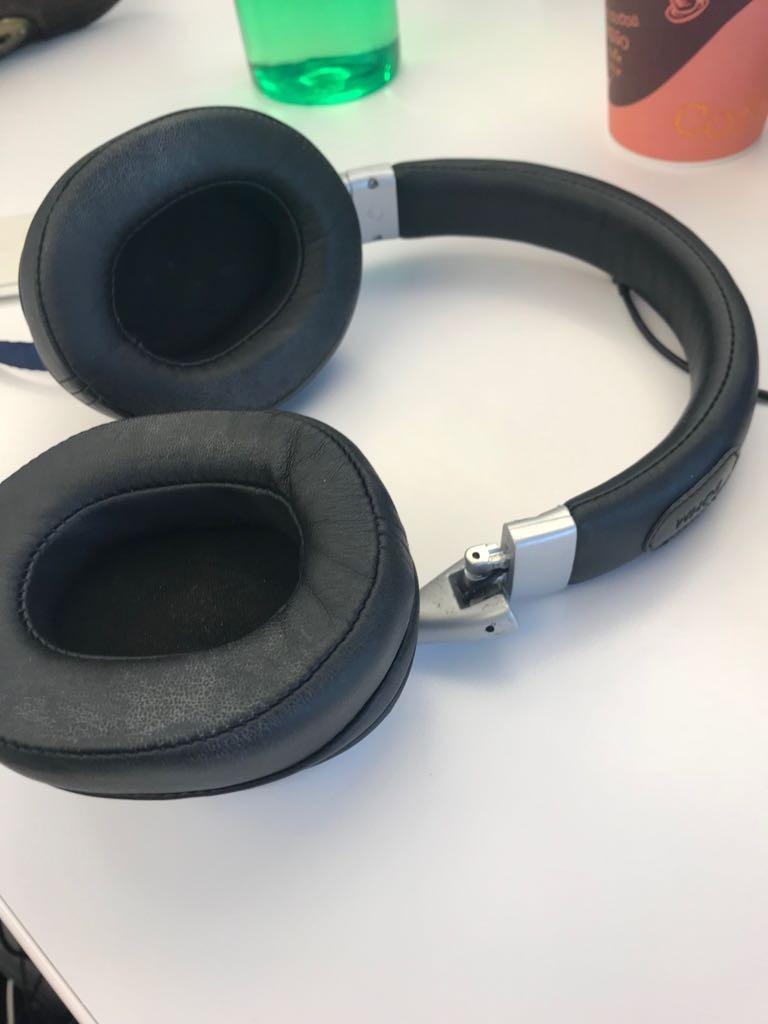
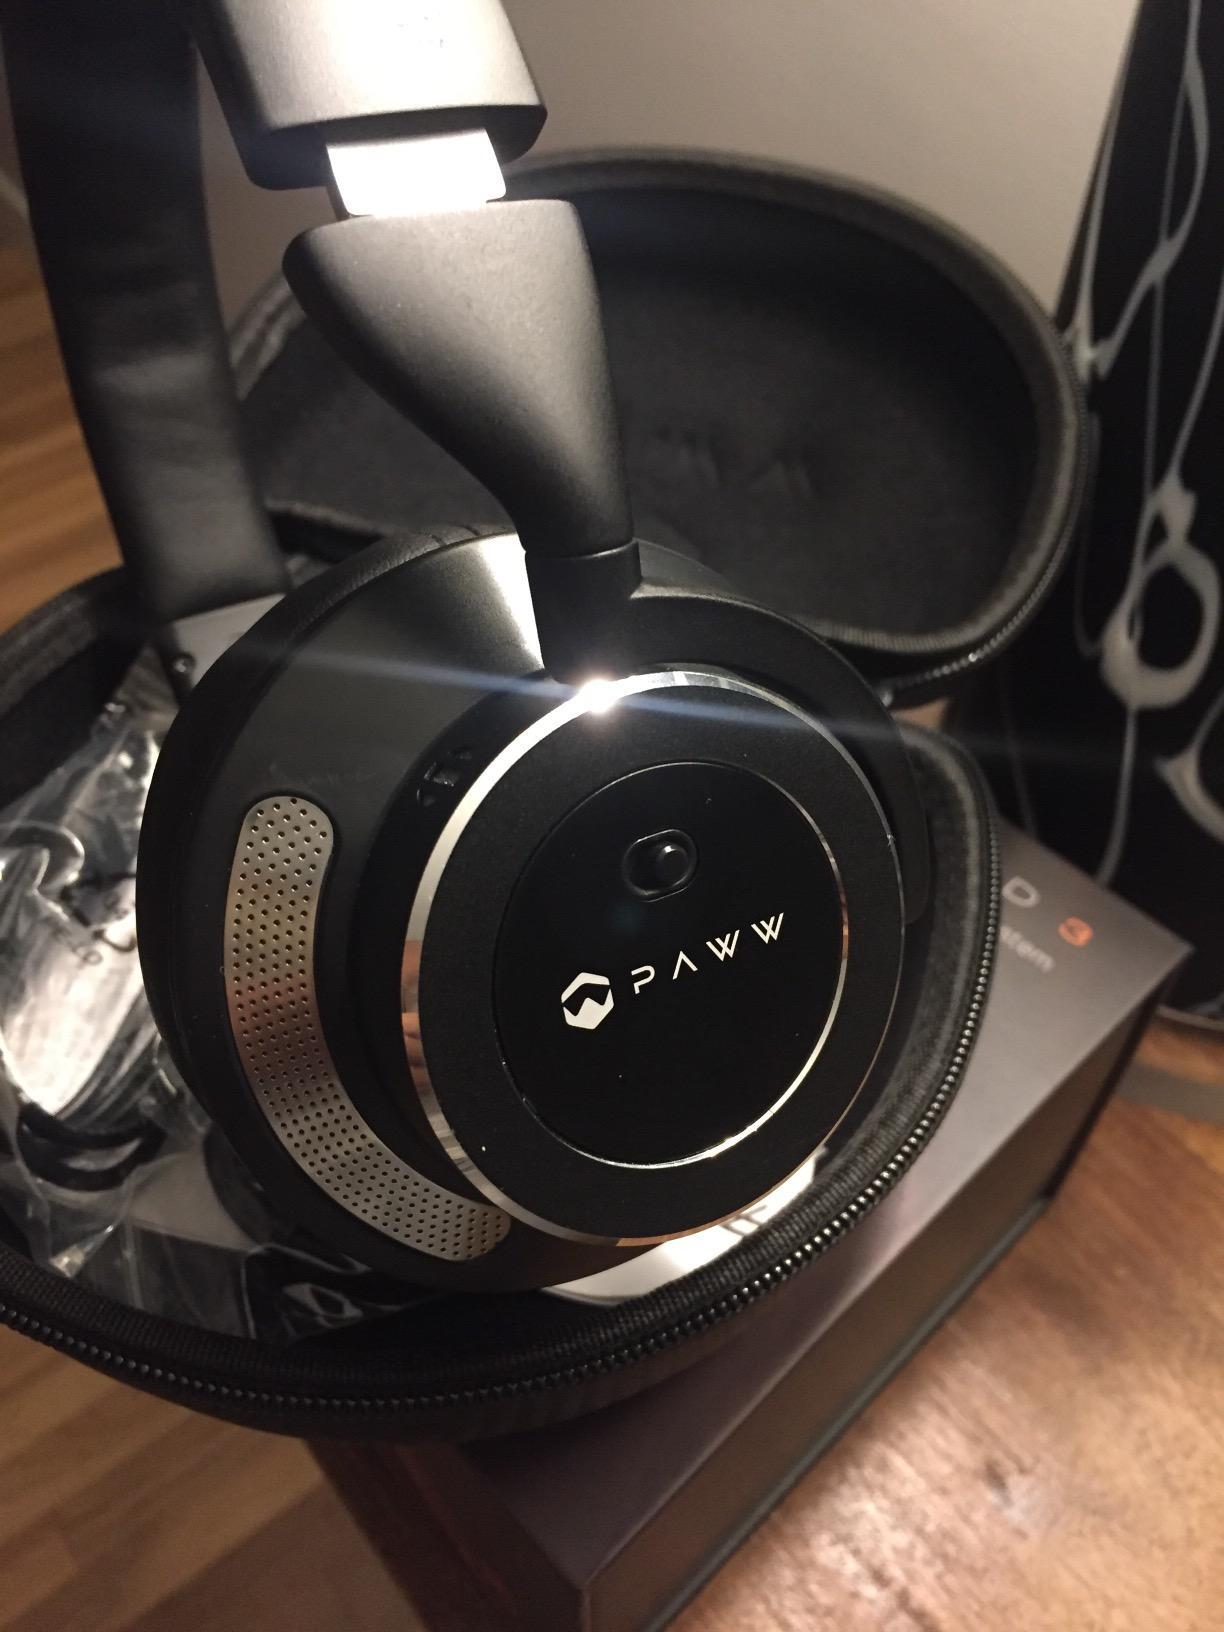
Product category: headphones
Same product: no